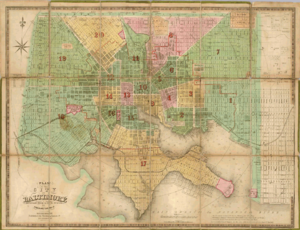
Baltimore est une ville du Nord-Est des États-Unis située dans l'État du Maryland. Constituant un des plus grands ports maritimes de la côte est, la ville abrite la prestigieuse université Johns-Hopkins et, dans sa banlieue, un campus de l'université du Maryland. Toutefois, un quart de sa population vit sous le seuil de pauvreté, ce qui la classe en 56ᵉ position des villes les plus pauvres des États-Unis. À noter que 11 % de la population était sans emploi en 2012.